2017 Korean Series

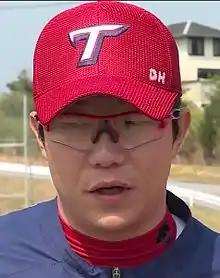
Yang Hyeon-jong pitched a complete game shutout for Kia in Game 2.

Yang Hyeon-jong started Game 2 for the Tigers, while Chang Won-jun started for the Bears. Yang threw a complete game shutout, allowing four hits and recording 11 strikeouts. Kim Joo-chan scored the game's only run in the eighth inning after hitting a double.